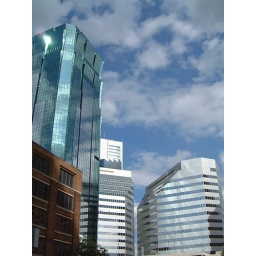
I love how the clouds reflect in these buildings; such lovely glass structures.